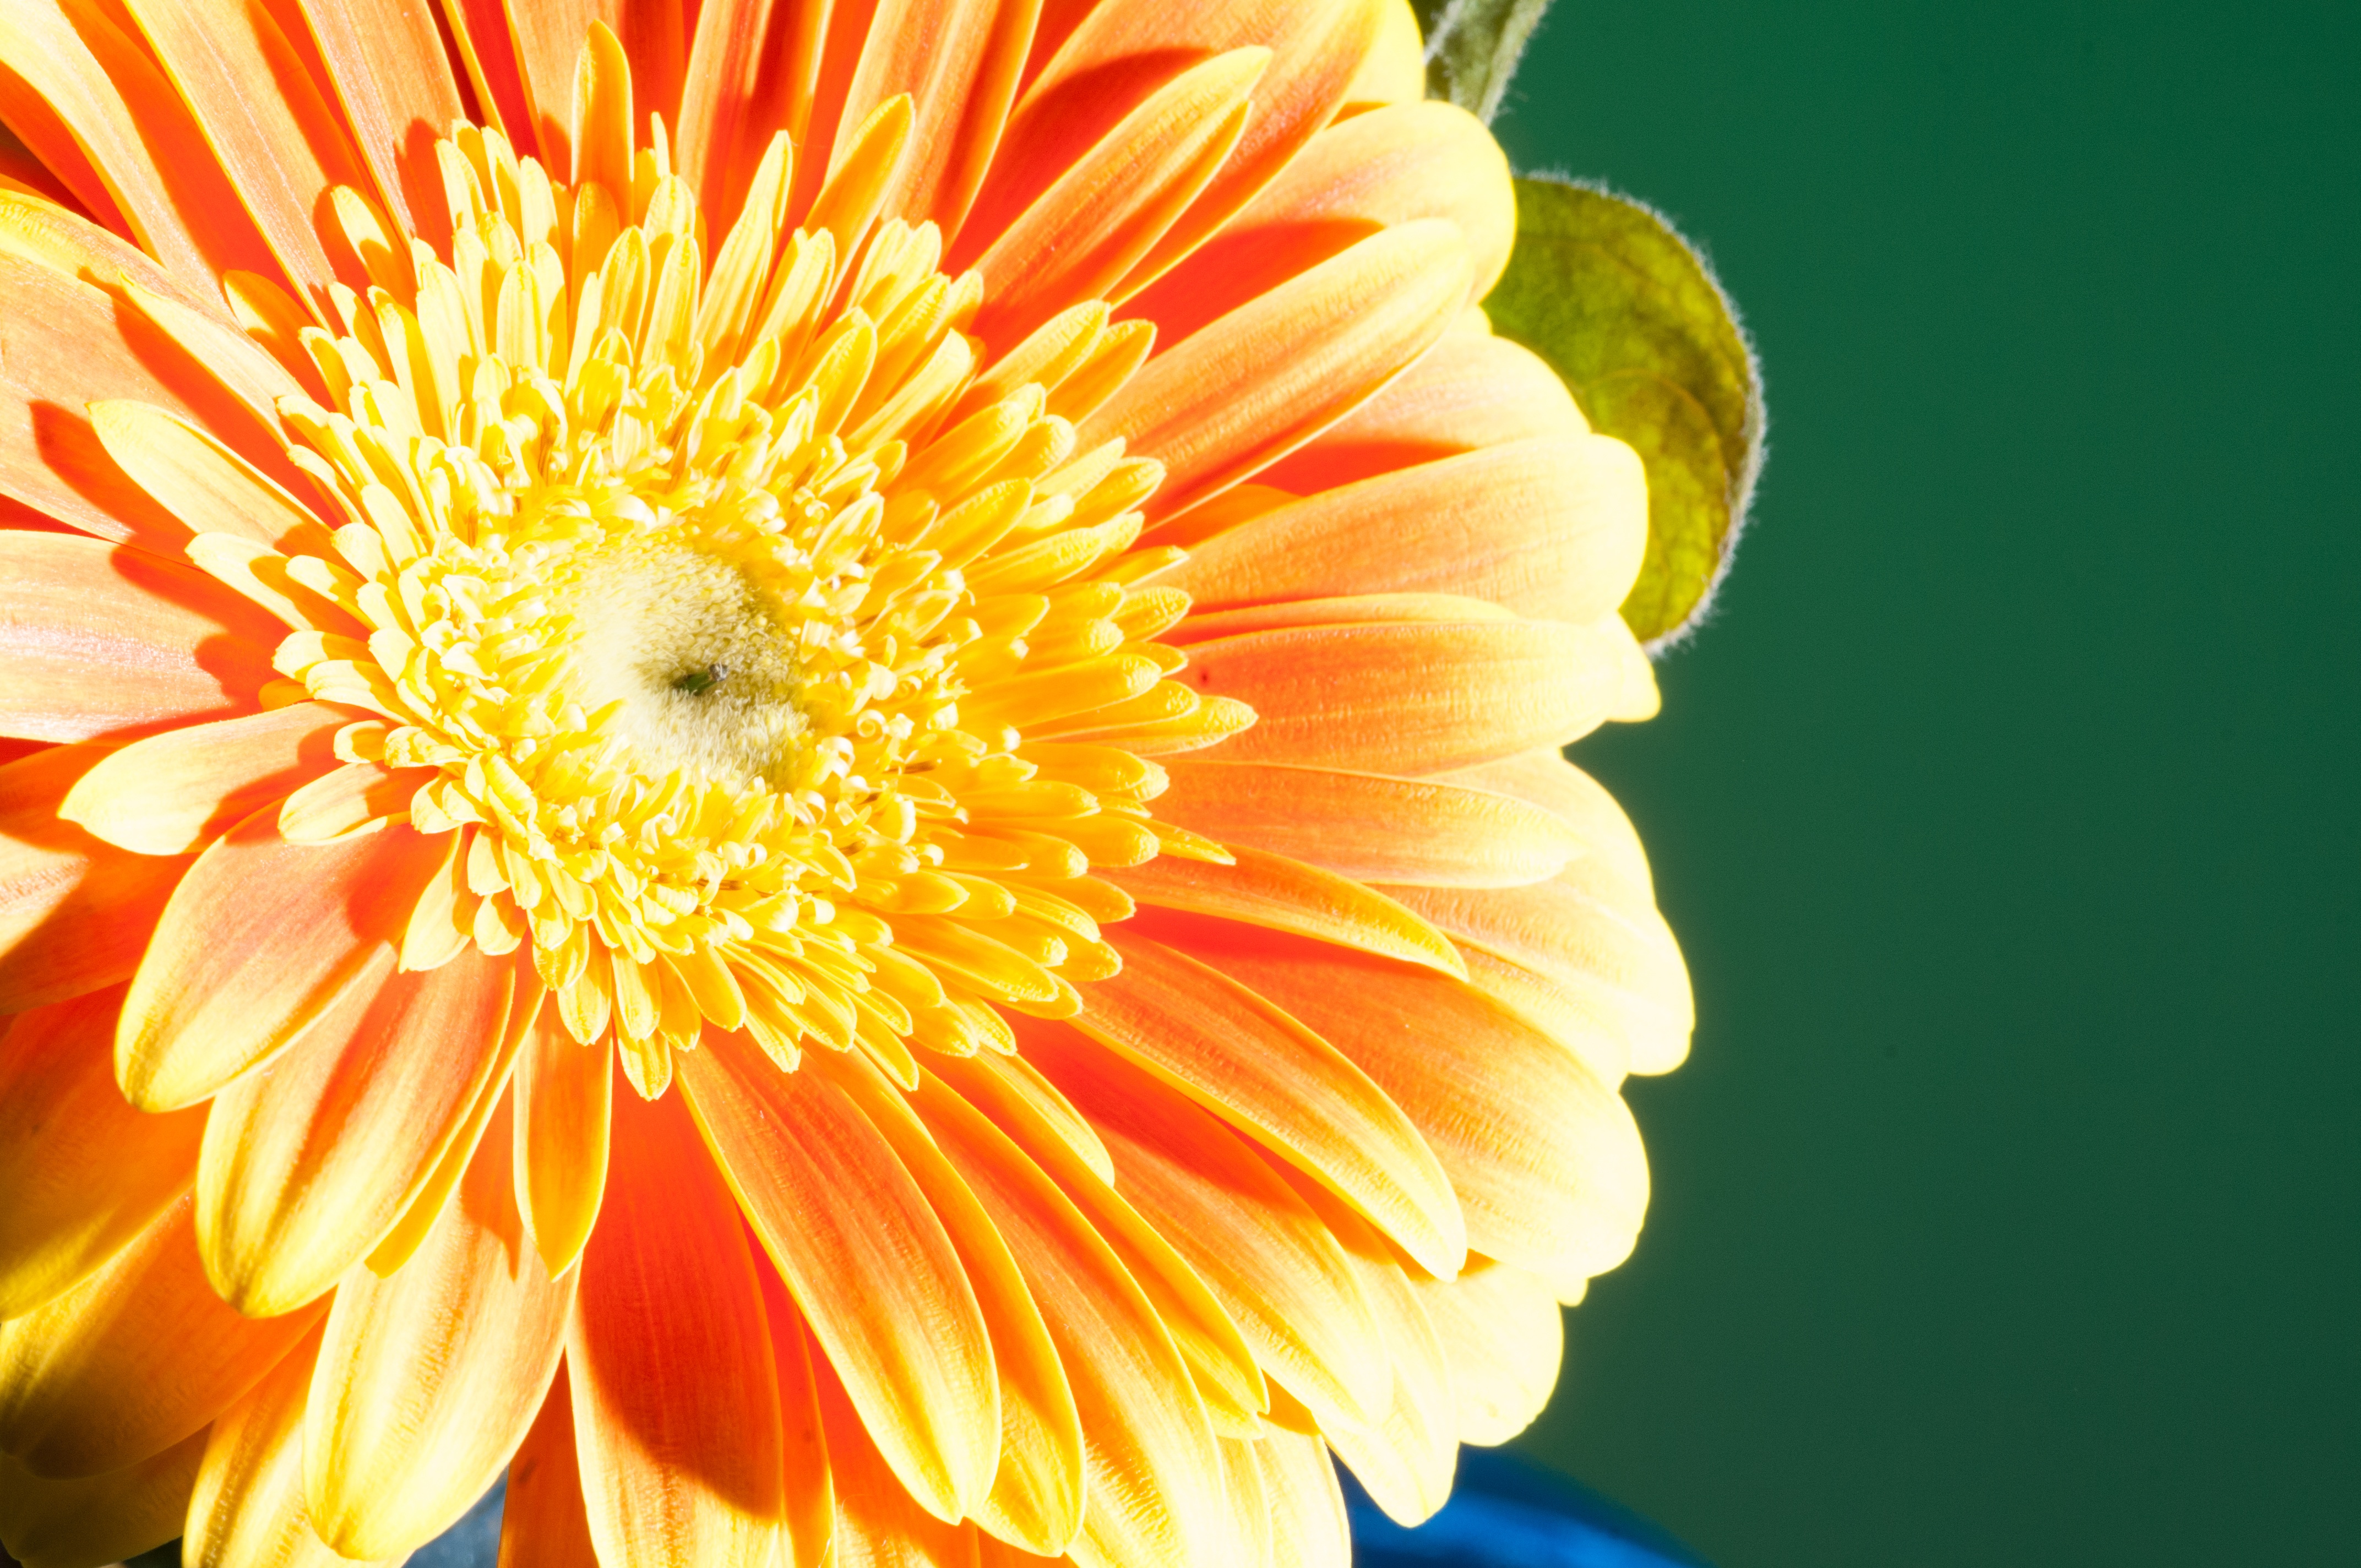
nature, blossom, plant, leaf, flower, petal, summer, daisy, macro, blooming, colorful, yellow, flora, close up, gardening, gerbera, macro photography, flowering plant, daisy family, plant stem, land plant